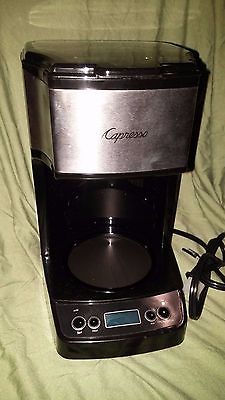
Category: coffee maker